Lao Airlines

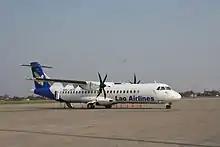
Lao Airlines ATR 72-500 at Wattay International Airport, Vientiane

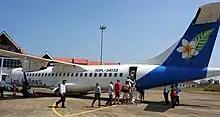
Lao Airlines ATR 72-200 (RDPL-34132) with plumeria livery at Pakse International Airport

In September 1976, the company was formed from the merger of two existing airlines, Royal Air Lao and Lao Air Lines. The company became Lao Aviation in 1979. It operated a fleet of western aircraft and helicopters until re-equiping with Soviet and Chinese aircraft in the 1980s.